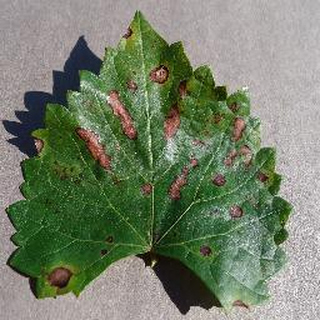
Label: grape_esca_black_measles